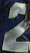
Number: 2